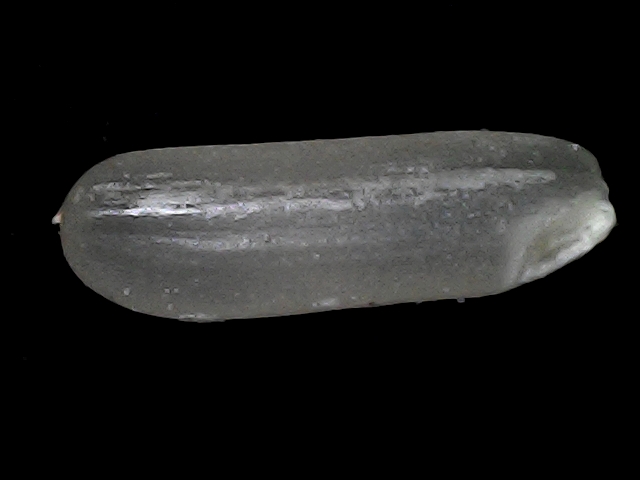
Rice variety: BD75